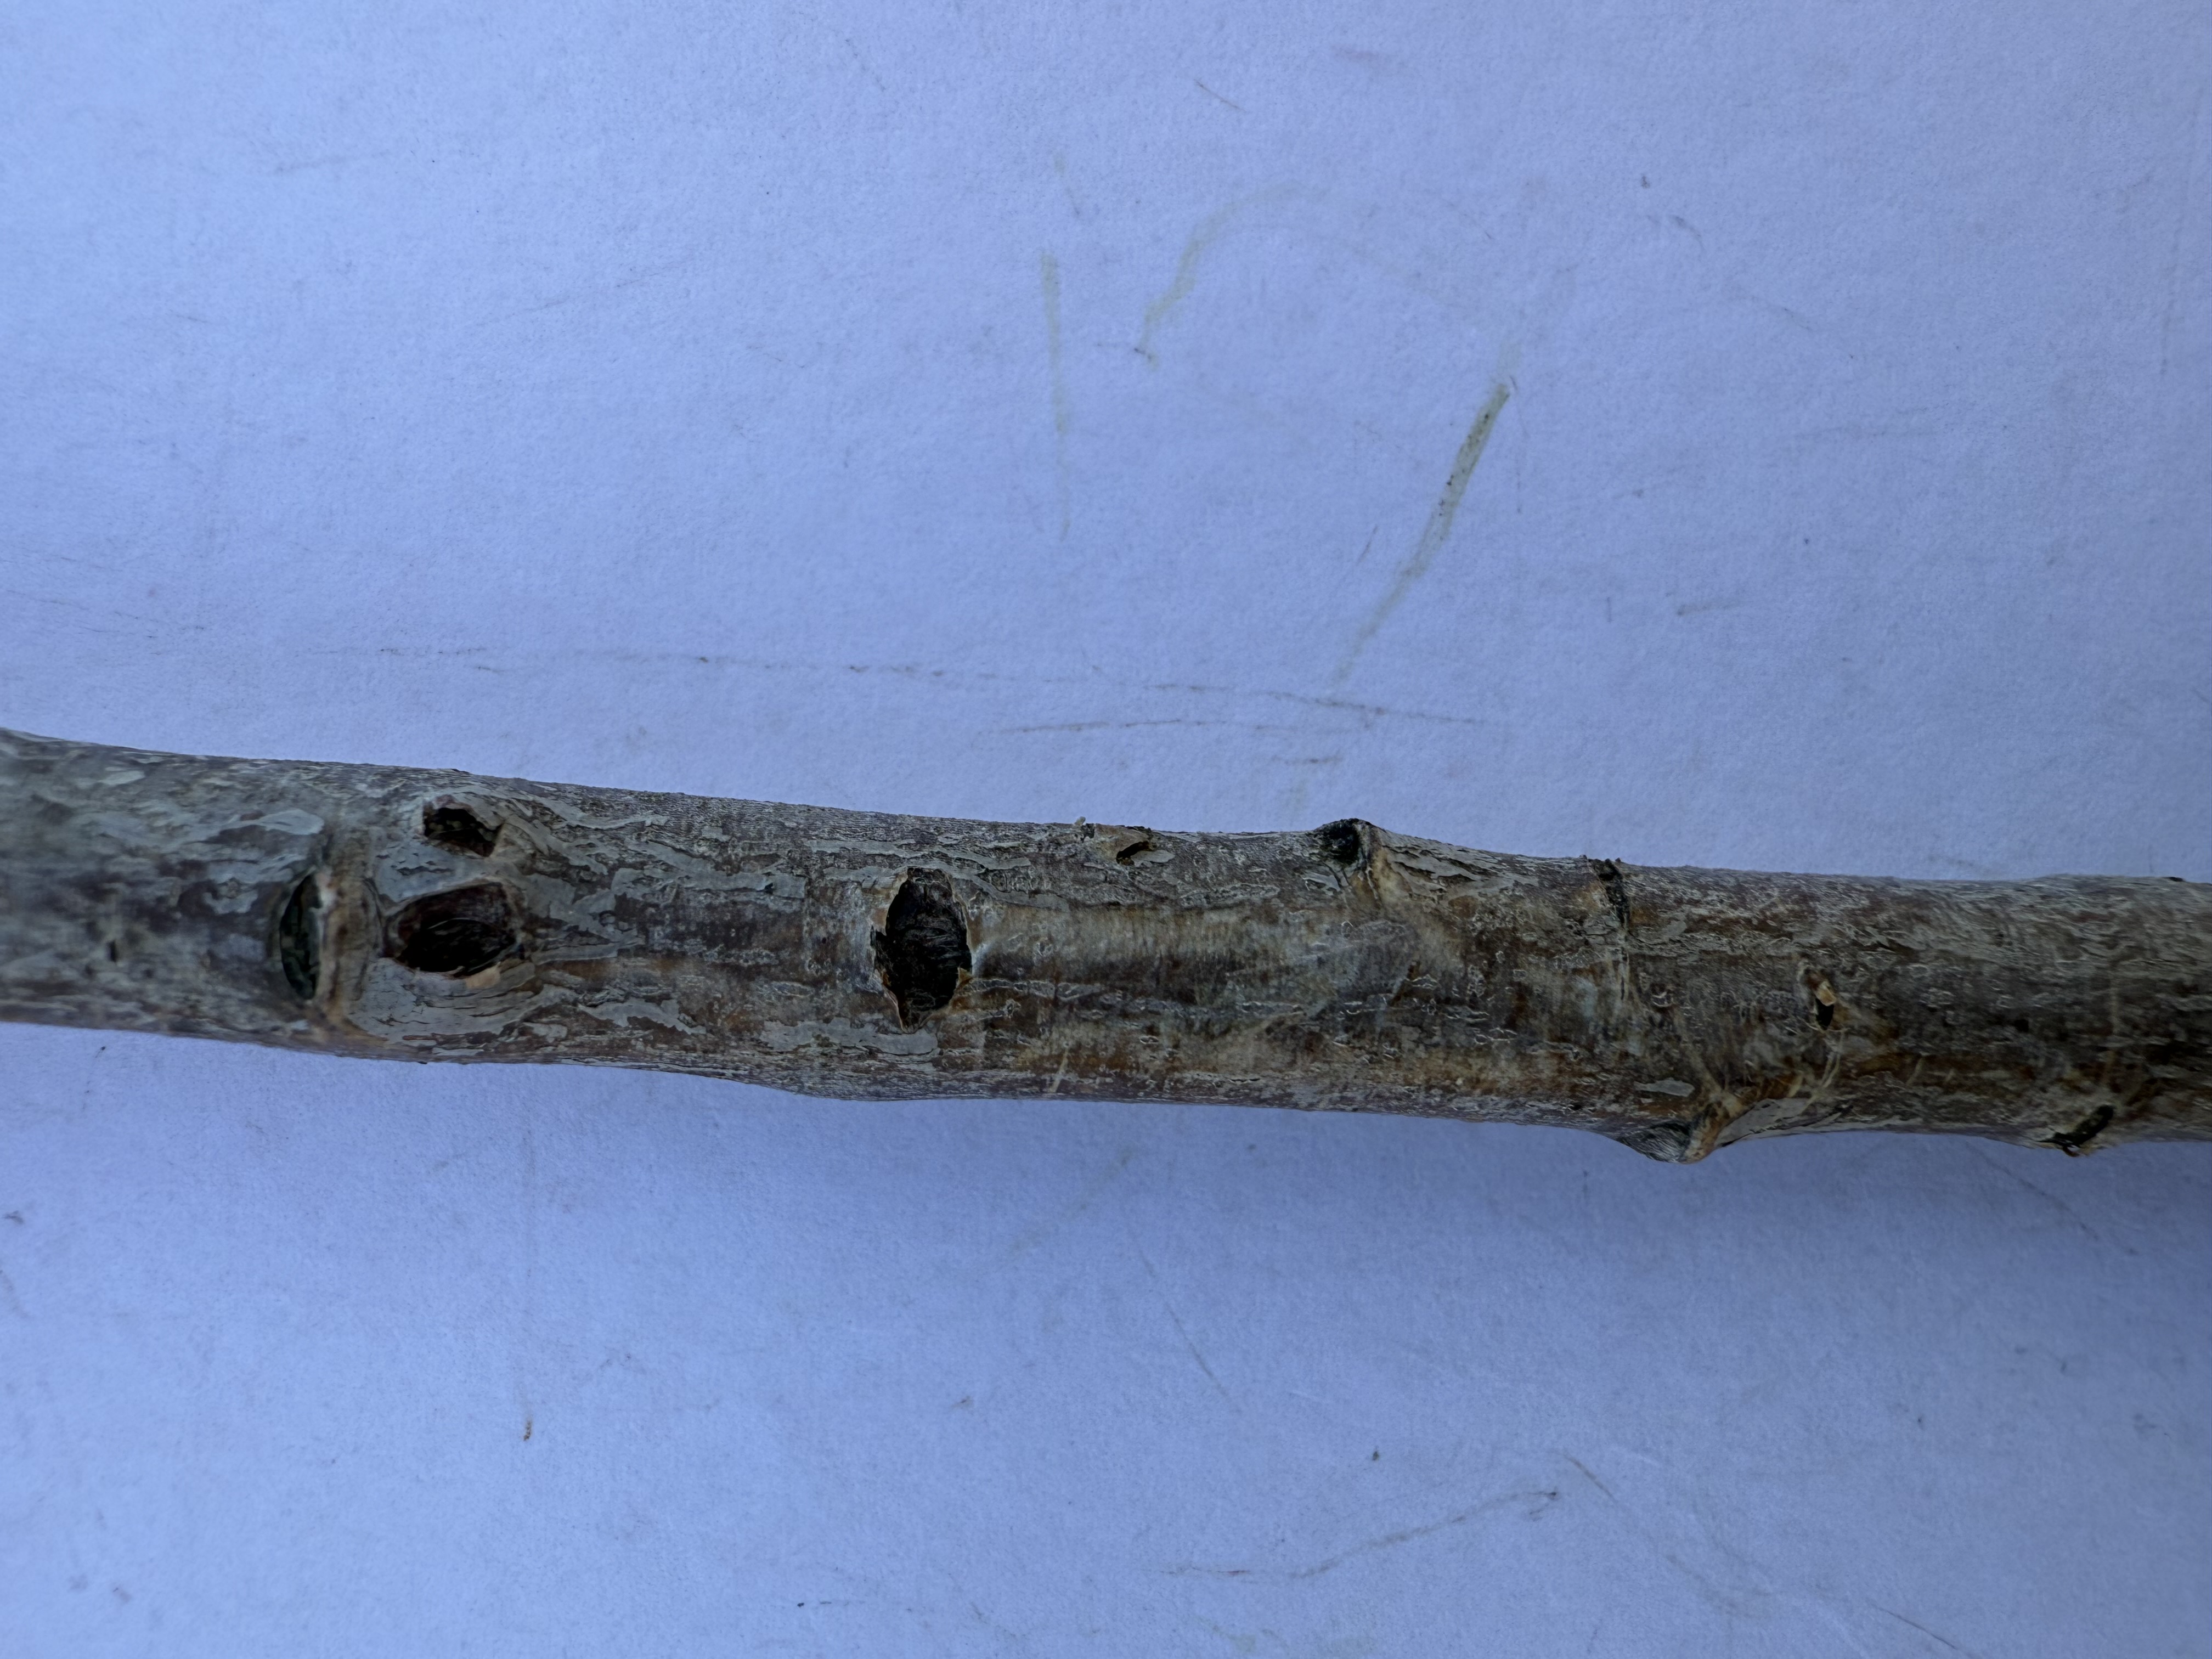
Variety: Ferragnes Almond